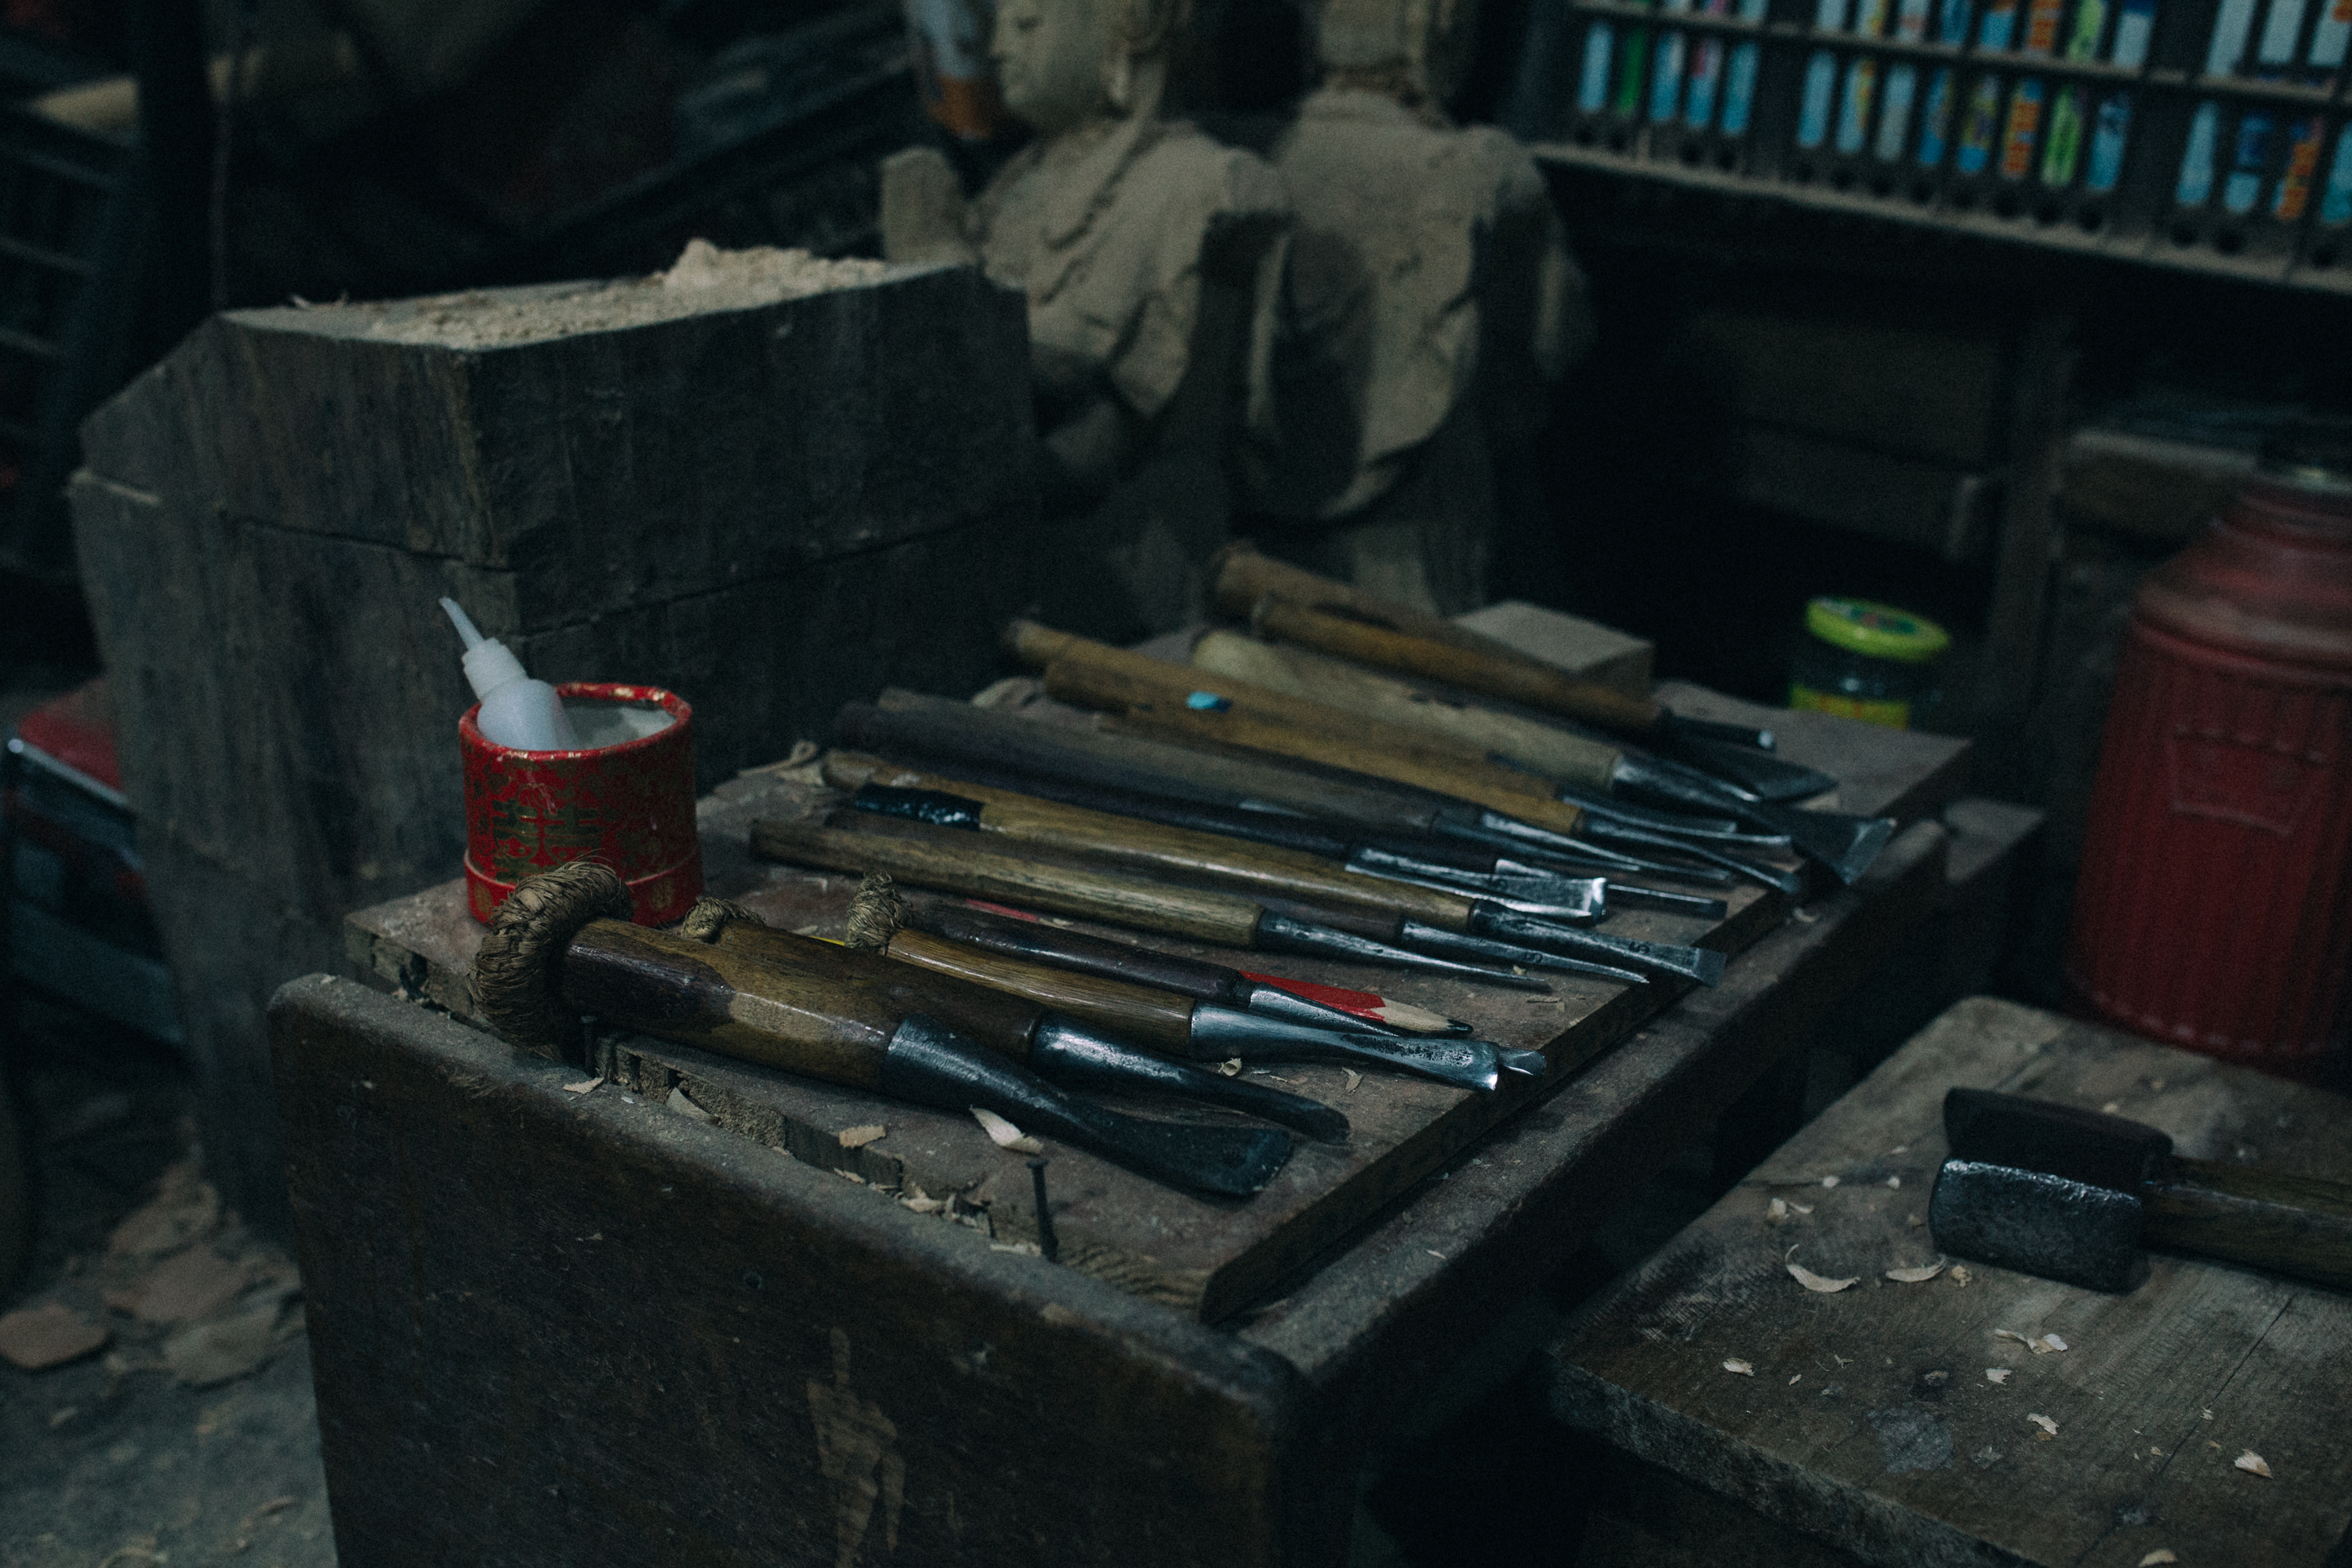
buddha, carving, factory